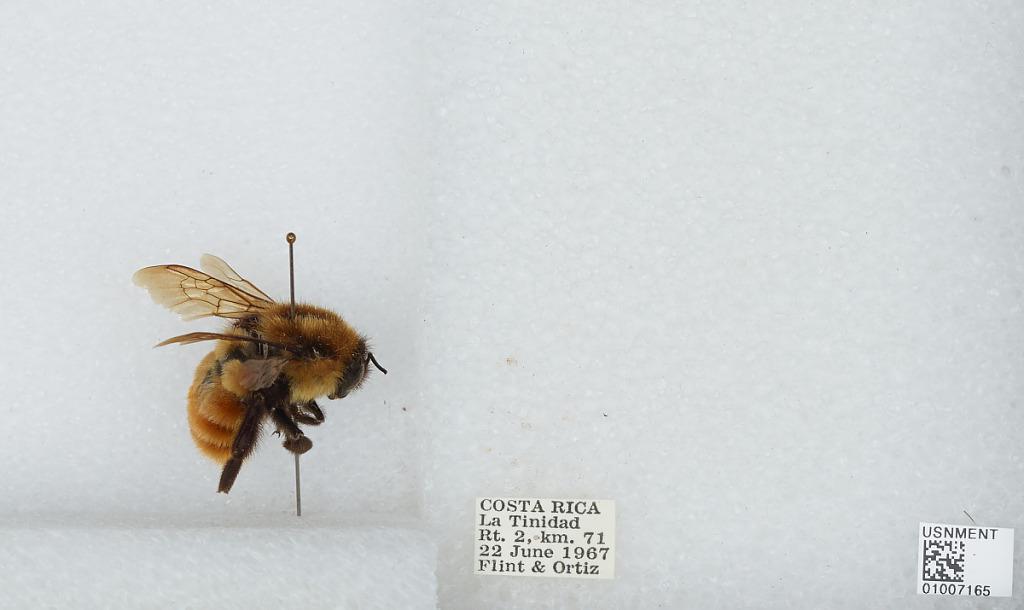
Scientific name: Bombus (Pyrobombus) ephippiatus (Say)
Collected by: Flint & Ortiz
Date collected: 1967-6-22
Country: Costa Rica
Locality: Route 2, kilometer 71